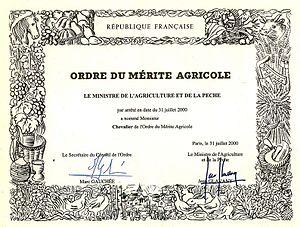
Diplôme du Mérite agricole Scan Jean Tosti Jean Tosti 10/2004
L’ordre du Mérite agricole est un ordre honorifique français institué le 7 juillet 1883 par le ministre de l'Agriculture, Jules Méline, pour récompenser les services rendus à l'agriculture.